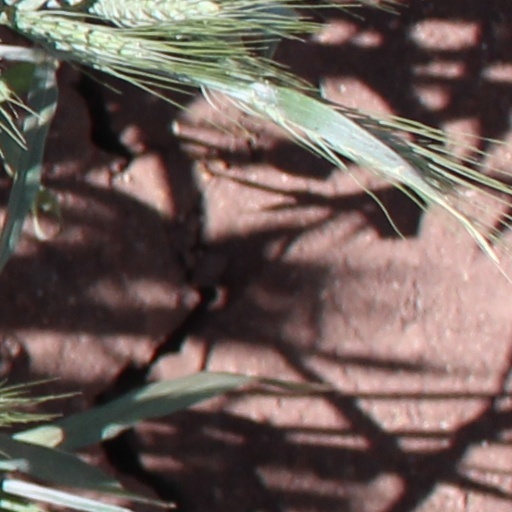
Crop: wheat